William Reid Stakes

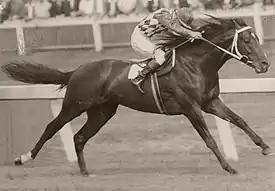
Comic Court, 1951 winner

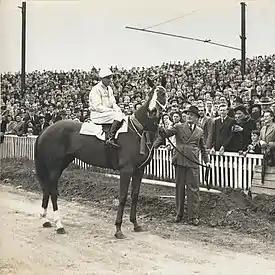
Tranquil Star, 1946 winner

The race has been won by a few champions including Manikato who won the race five consecutive times from 1979 to 1983. Also noted champions Black Caviar and Miss Andretti won the race before being successful at Royal Ascot.